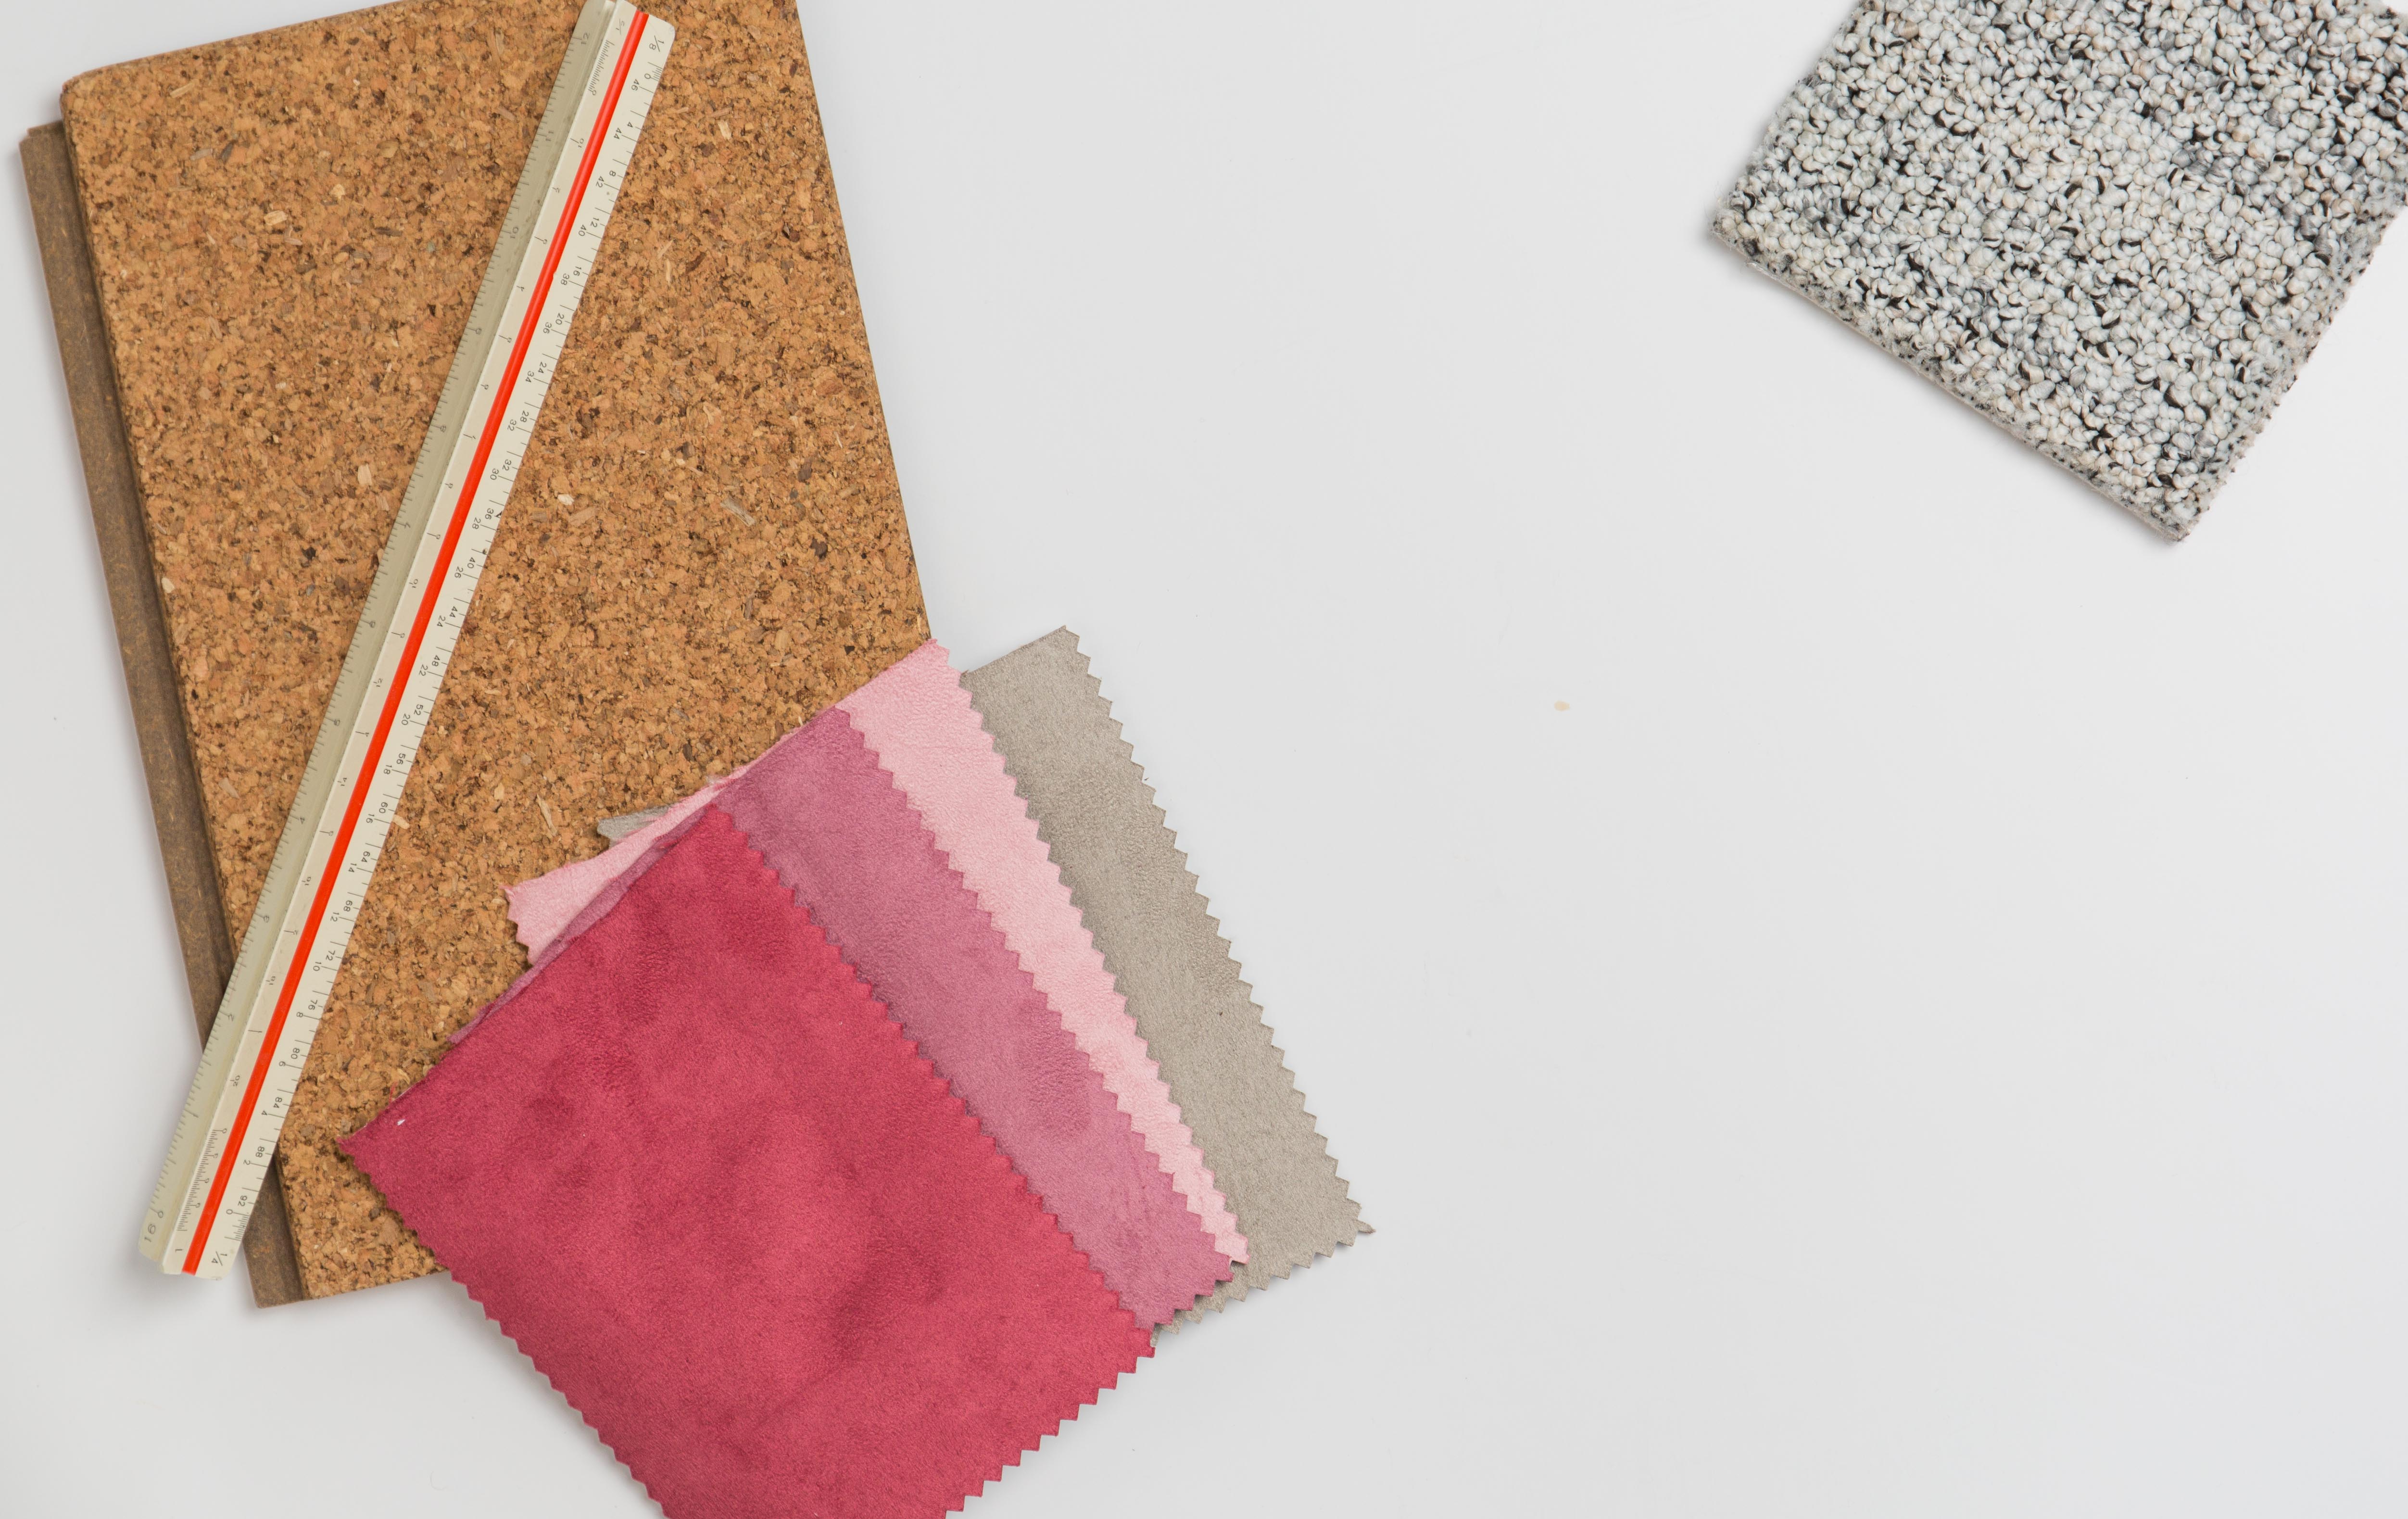
pink, paper, textile, paper product, rectangle, envelope, triangle, peach